Wizzzer

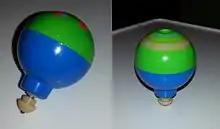
Wizzzer stationary (left) and spinning (right).

The Wizzzer first appeared in the Mattel Catalog in 1969, with various iterations offered through the early 70s. Mattel used innovative wedge-shaped packaging and gave the tops interesting personas through the use of color combinations and stickers. The most memorable are those named: Spin-Fire, Mach-1, Prowler, Night Winder, Bonehead, Sparkshooter and "The Color Changer" (the last described the Wizzzer's actions rather than having a trademarked name). To expand the line, Mattel added a Wizzzer Hockey Game, the Trick Tray and the Super Competition Set. Several automobile toys were included that were Wizzzer-driven as "Spin-Buggies."